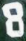
Number: 8